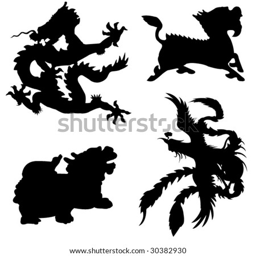
the ancient myth of animals